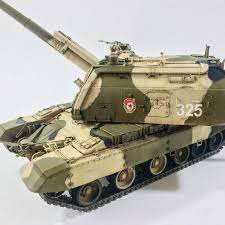
Label: Self Propelled Artillery